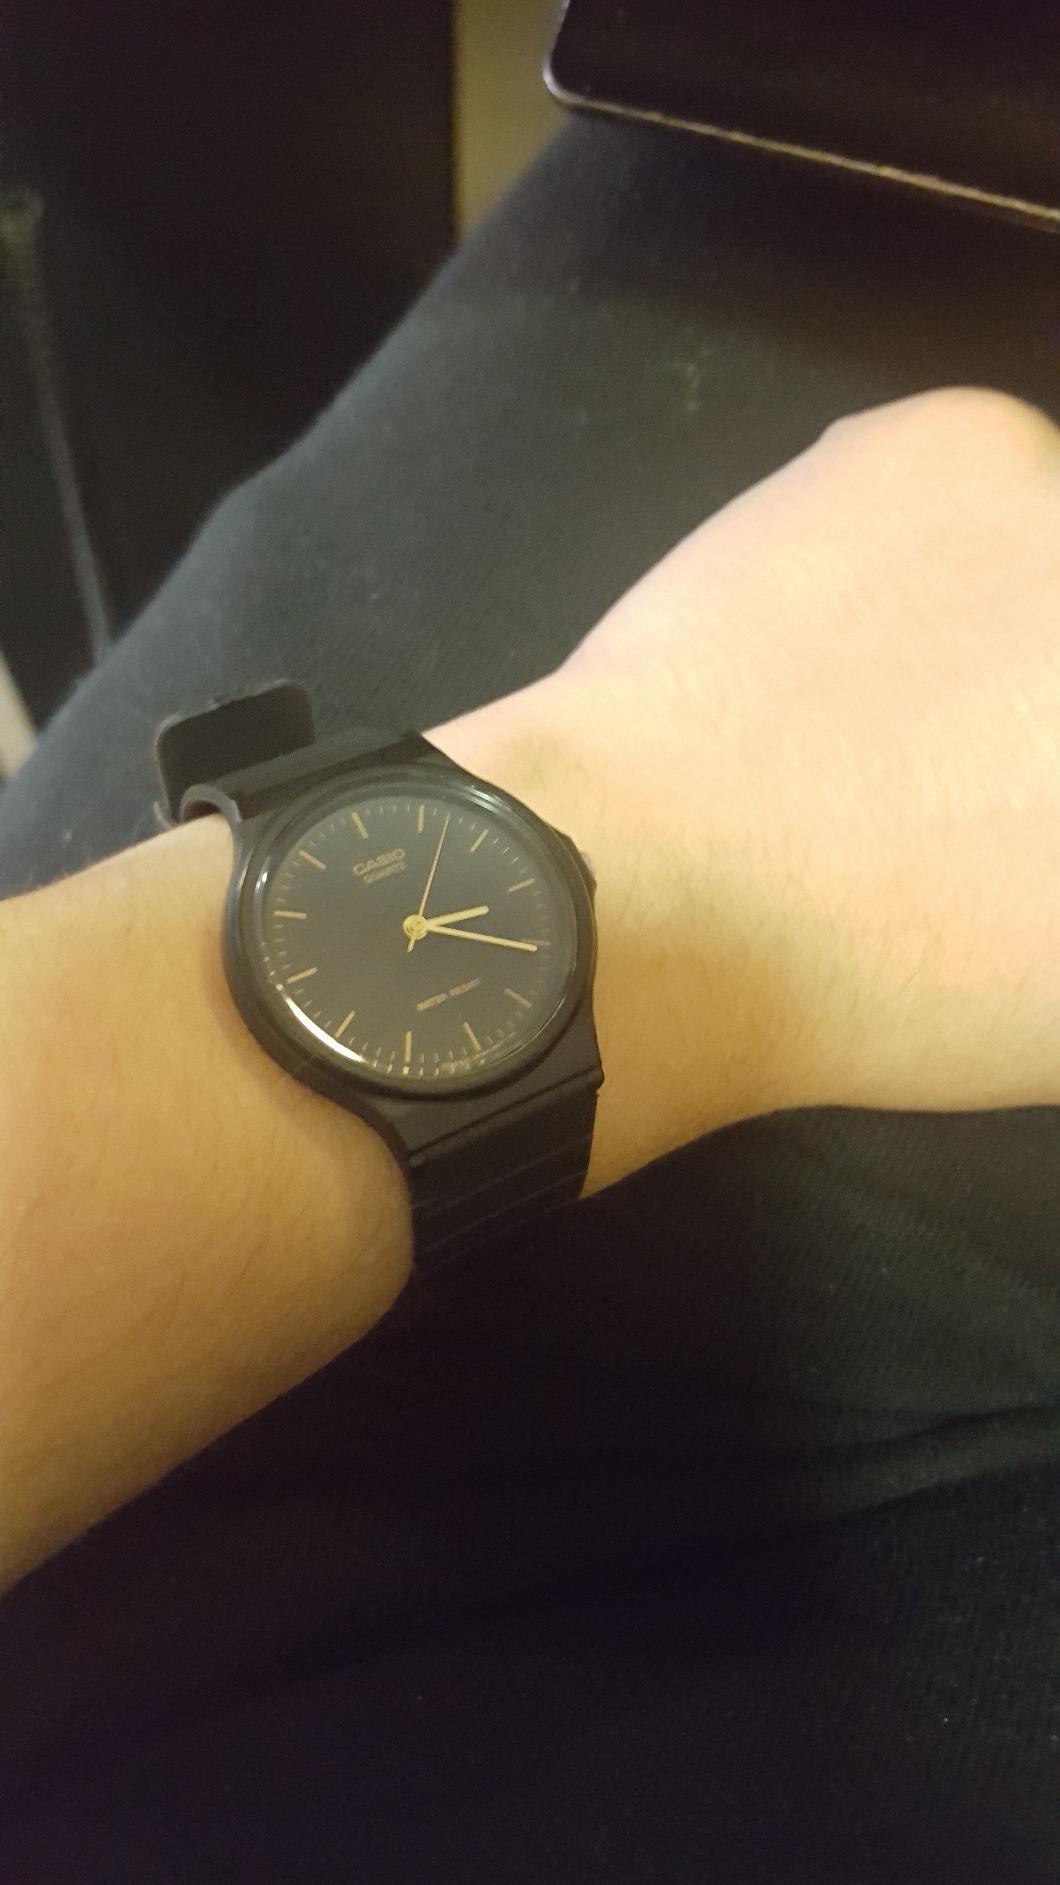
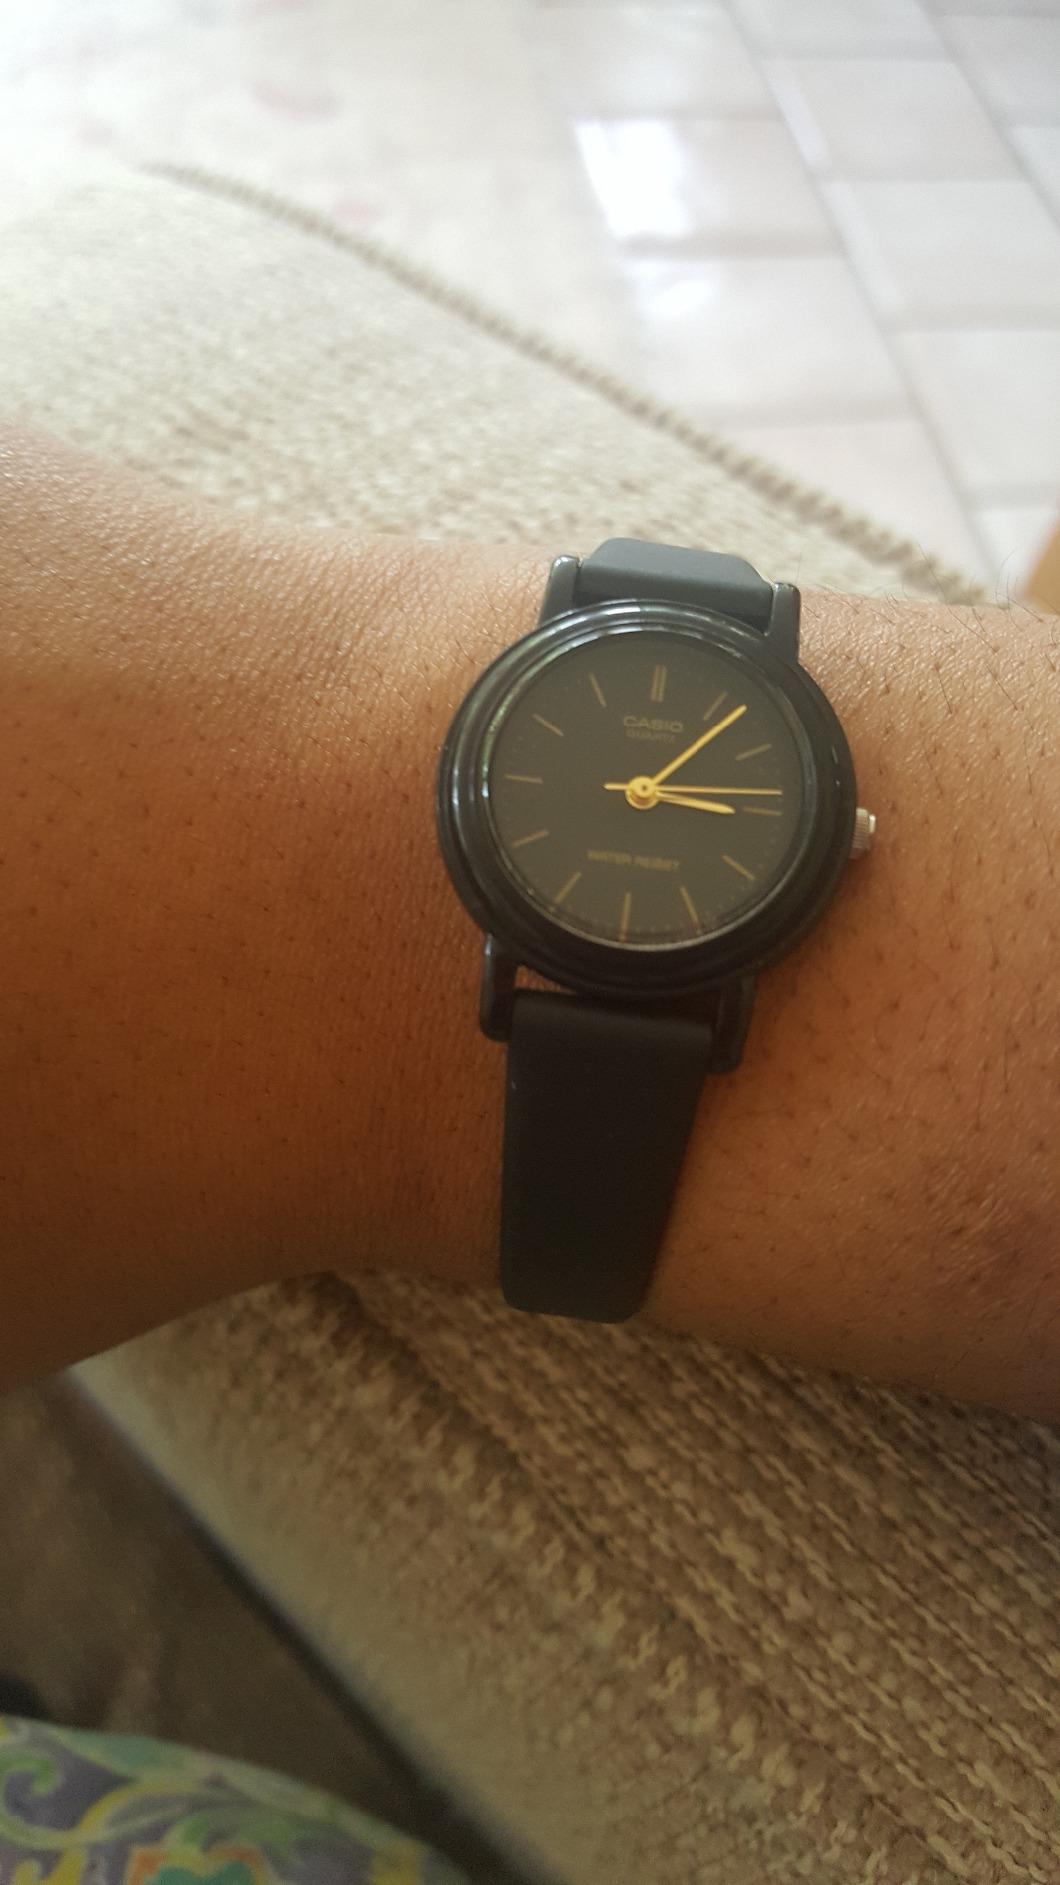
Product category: accessories_watch
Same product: no